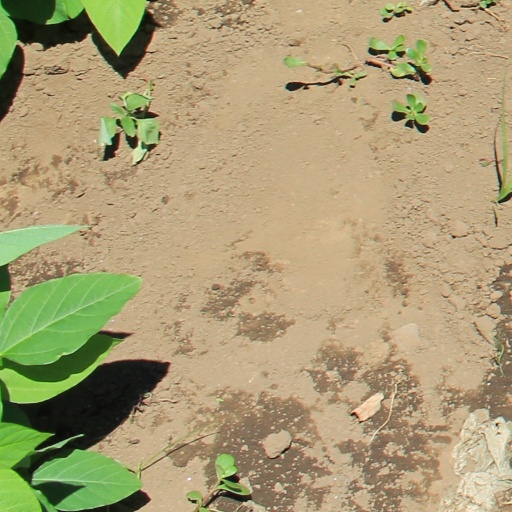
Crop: soybean